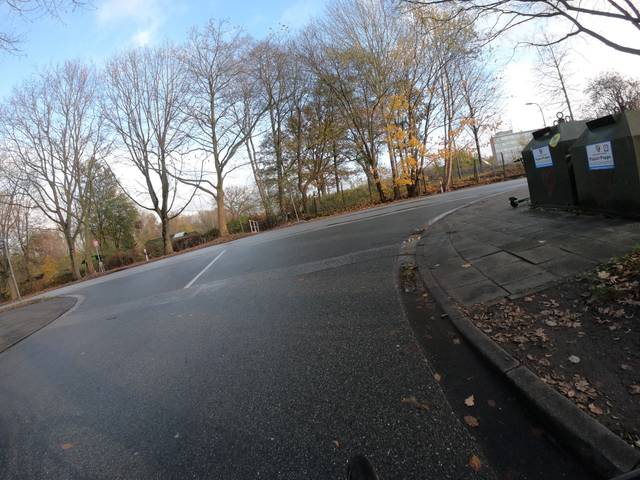
Region: Germany
Coordinates: 53.601, 9.931